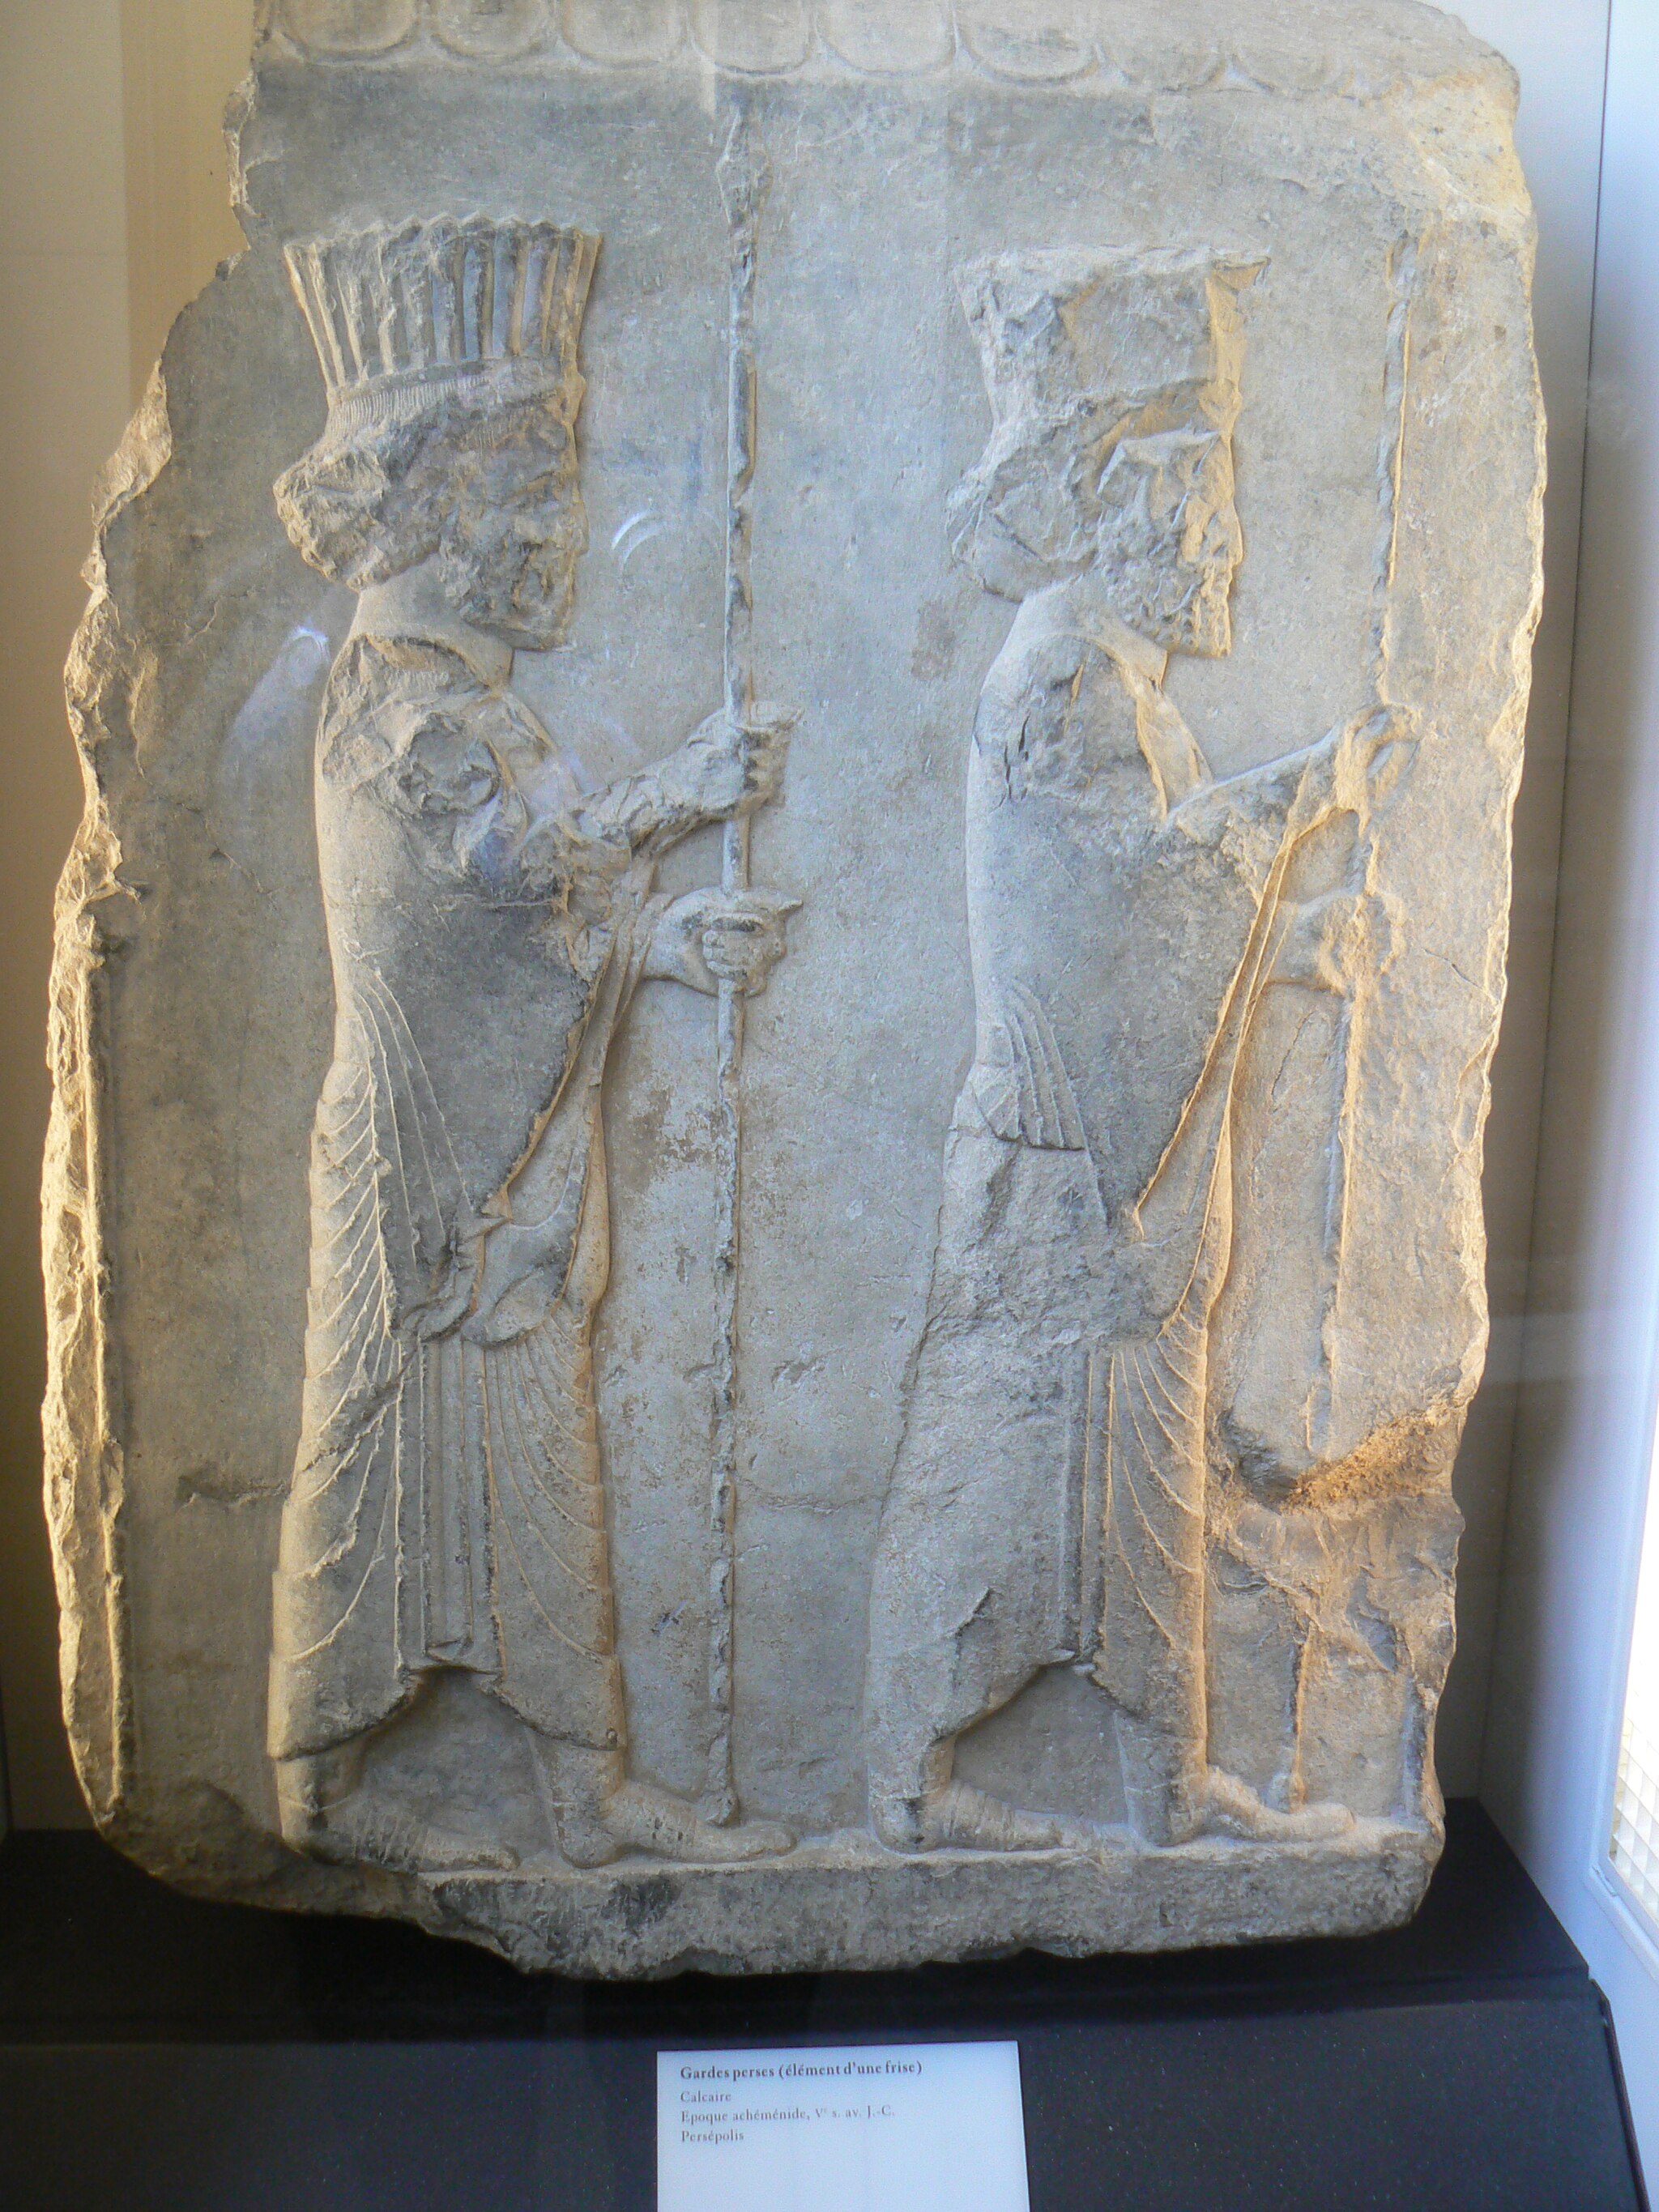
Title: Frise représentant deux gardes perses tournés vers la droite, AO 14051 (12)
Description: Iran's heritages in Musée du Louvre Iran 's heritages in Musée du Louvre
Date: 2007-06-02 14:34:54
Categories: Taken with Panasonic Lumix DMC-FZ7, Near Eastern Antiquities in the Louvre - Room 309, Self-published work, PD-self, Reliefs from Persepolis, Reliefs of Achaemenid warriors from Persepolis